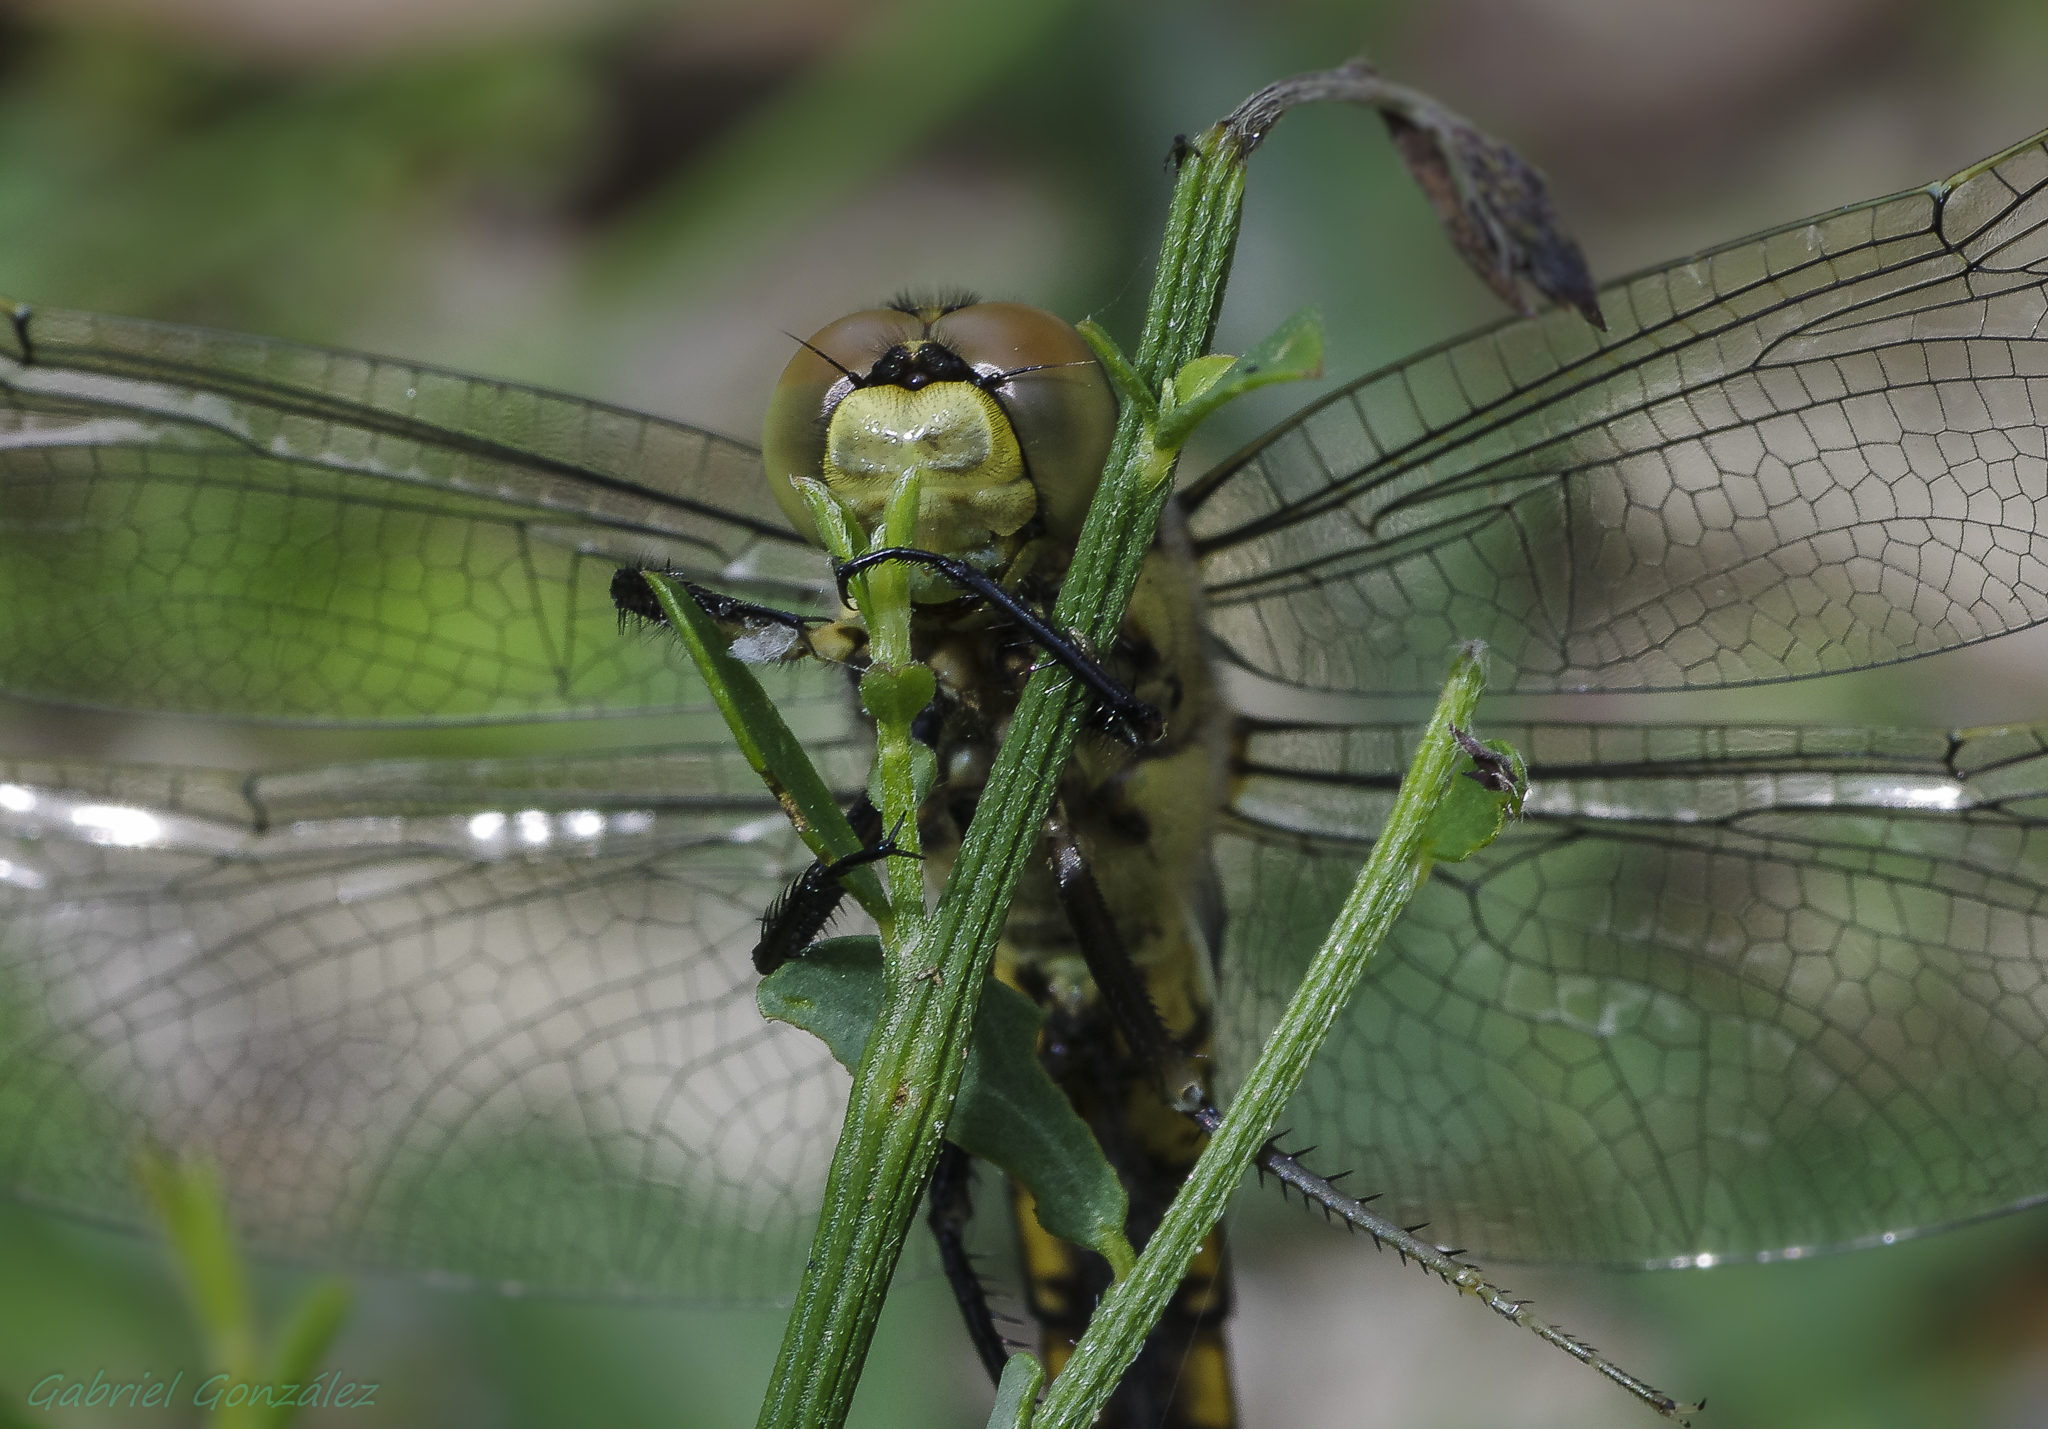
nature, green, insect, macro, fauna, invertebrate, close up, animals, dragonfly, naturaleza, tamron1750, damselfly, ggl1, gaby1, xovesphoto, animales, liblula, pentaxk5, gphoto, raynox250, macro photography, arthropod, plant stem, dragonflies and damseflies, lycaenid, net winged insects